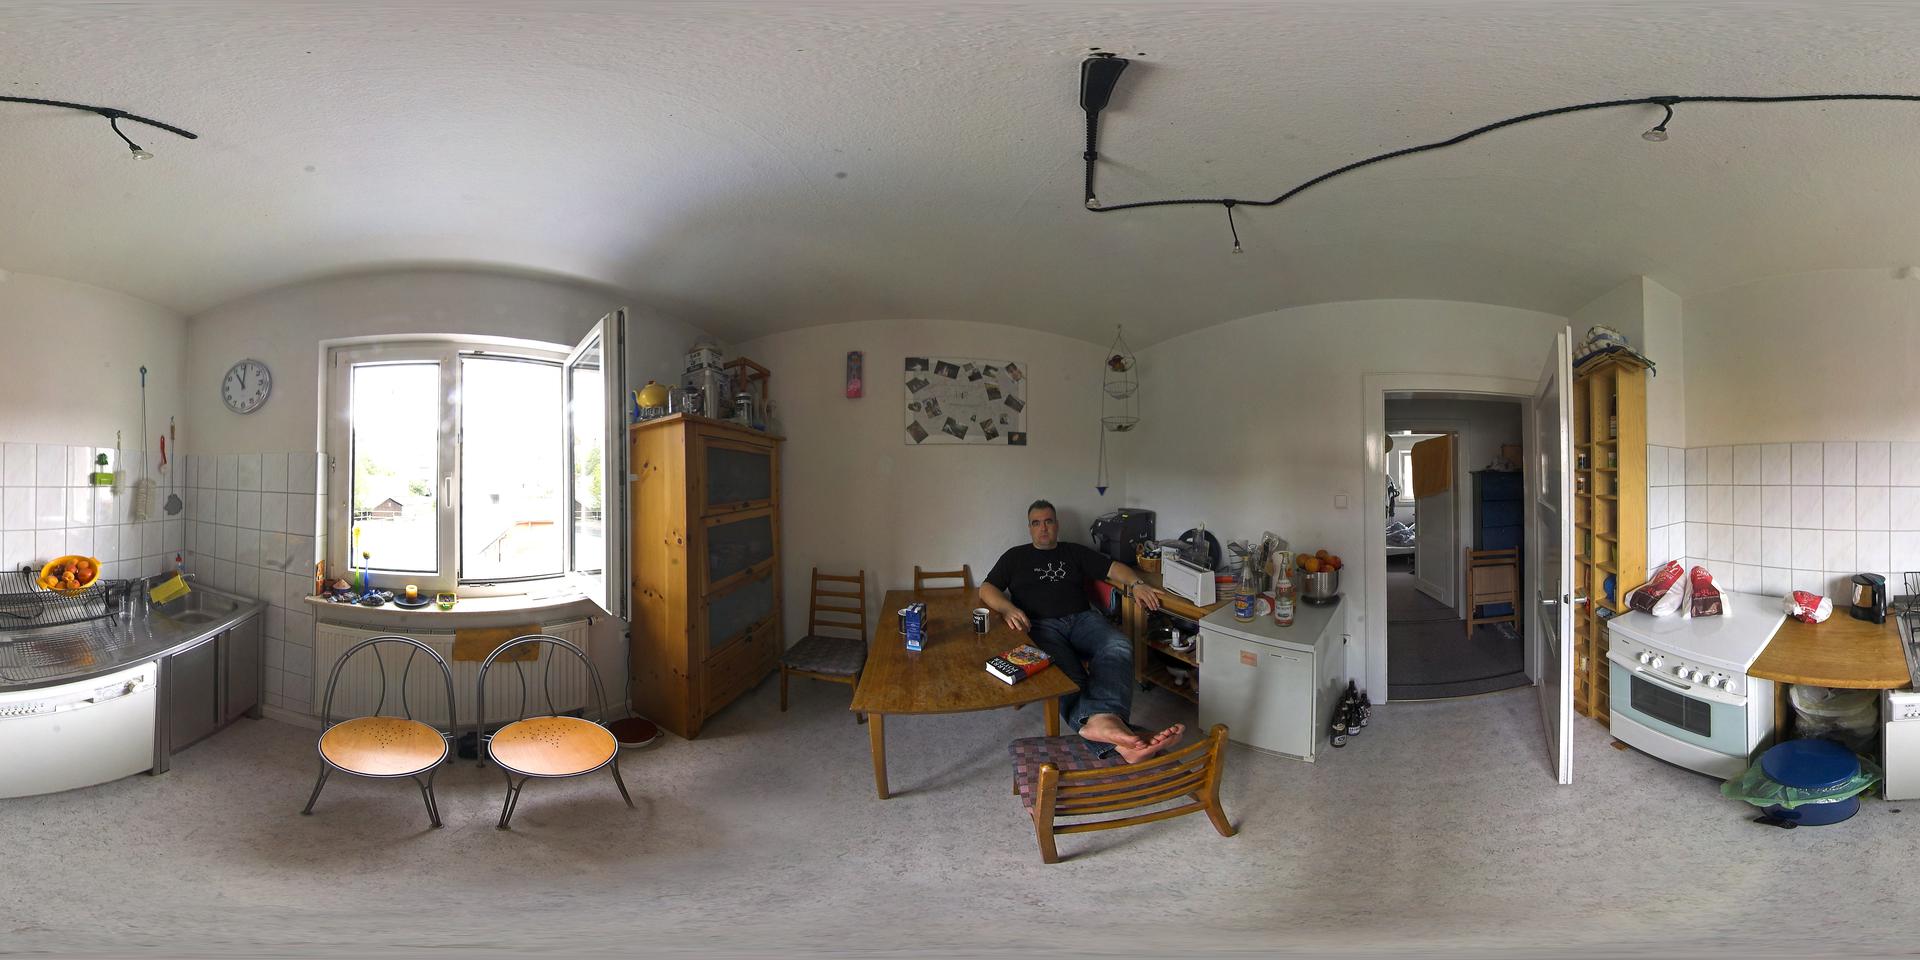
Referred object: the round wall clock above the window

Referred object: the round wall clock

Referred object: the empty wooden chair opposite the man at the table